Harm's Way (novel)

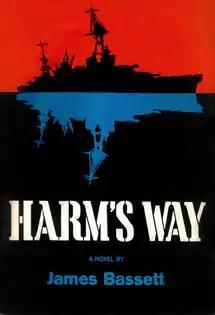
First edition

Harm's Way is a 1962 war novel by James Bassett. Set in the Pacific theater during World War II, it follows the exploits of Captain Rockwell "Rock" Torrey as he plans and carries out naval operations against the Japanese. The book was adapted into the 1965 film "In Harm's Way", which was produced and directed by Otto Preminger and starred John Wayne and Kirk Douglas.